André Lorulot

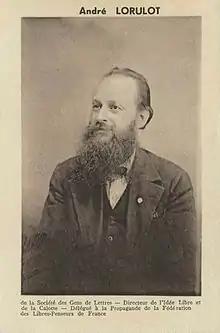
André Lorulot

André Lorulot (born Georges André Roulot; 23 October 1885 – 11 March 1963) was a French individualist anarchist and freethinker. He founded and edited several newspapers in his lifetime. Later in his life, he abandoned anarchism to become a freethought propagandist.